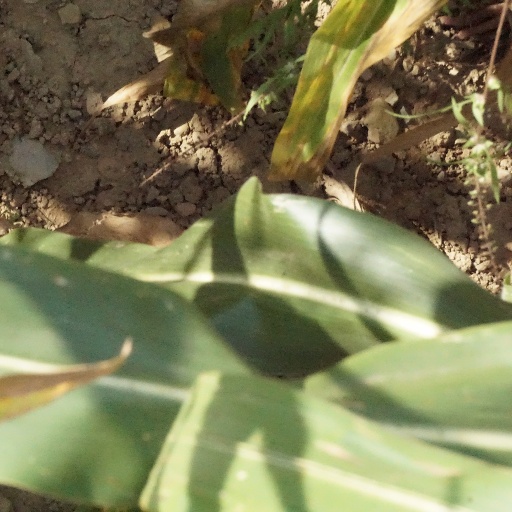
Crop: maize; corn